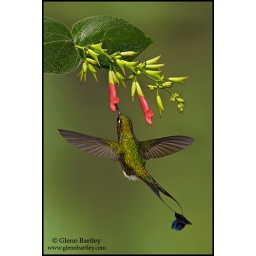
A male Booted Racket-tail hummingbird (Ocreatus underwoodii) flying and feeding at a flower in the Tandayapa Valley in Ecuador.